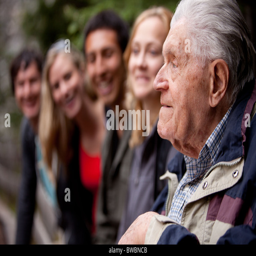
an elderly man telling stories to a group of young people in the forest